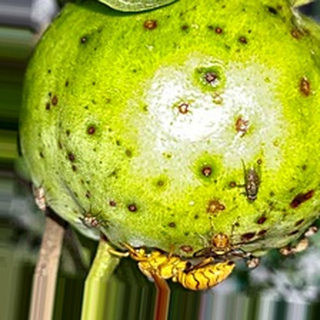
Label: guava_fruit_fly